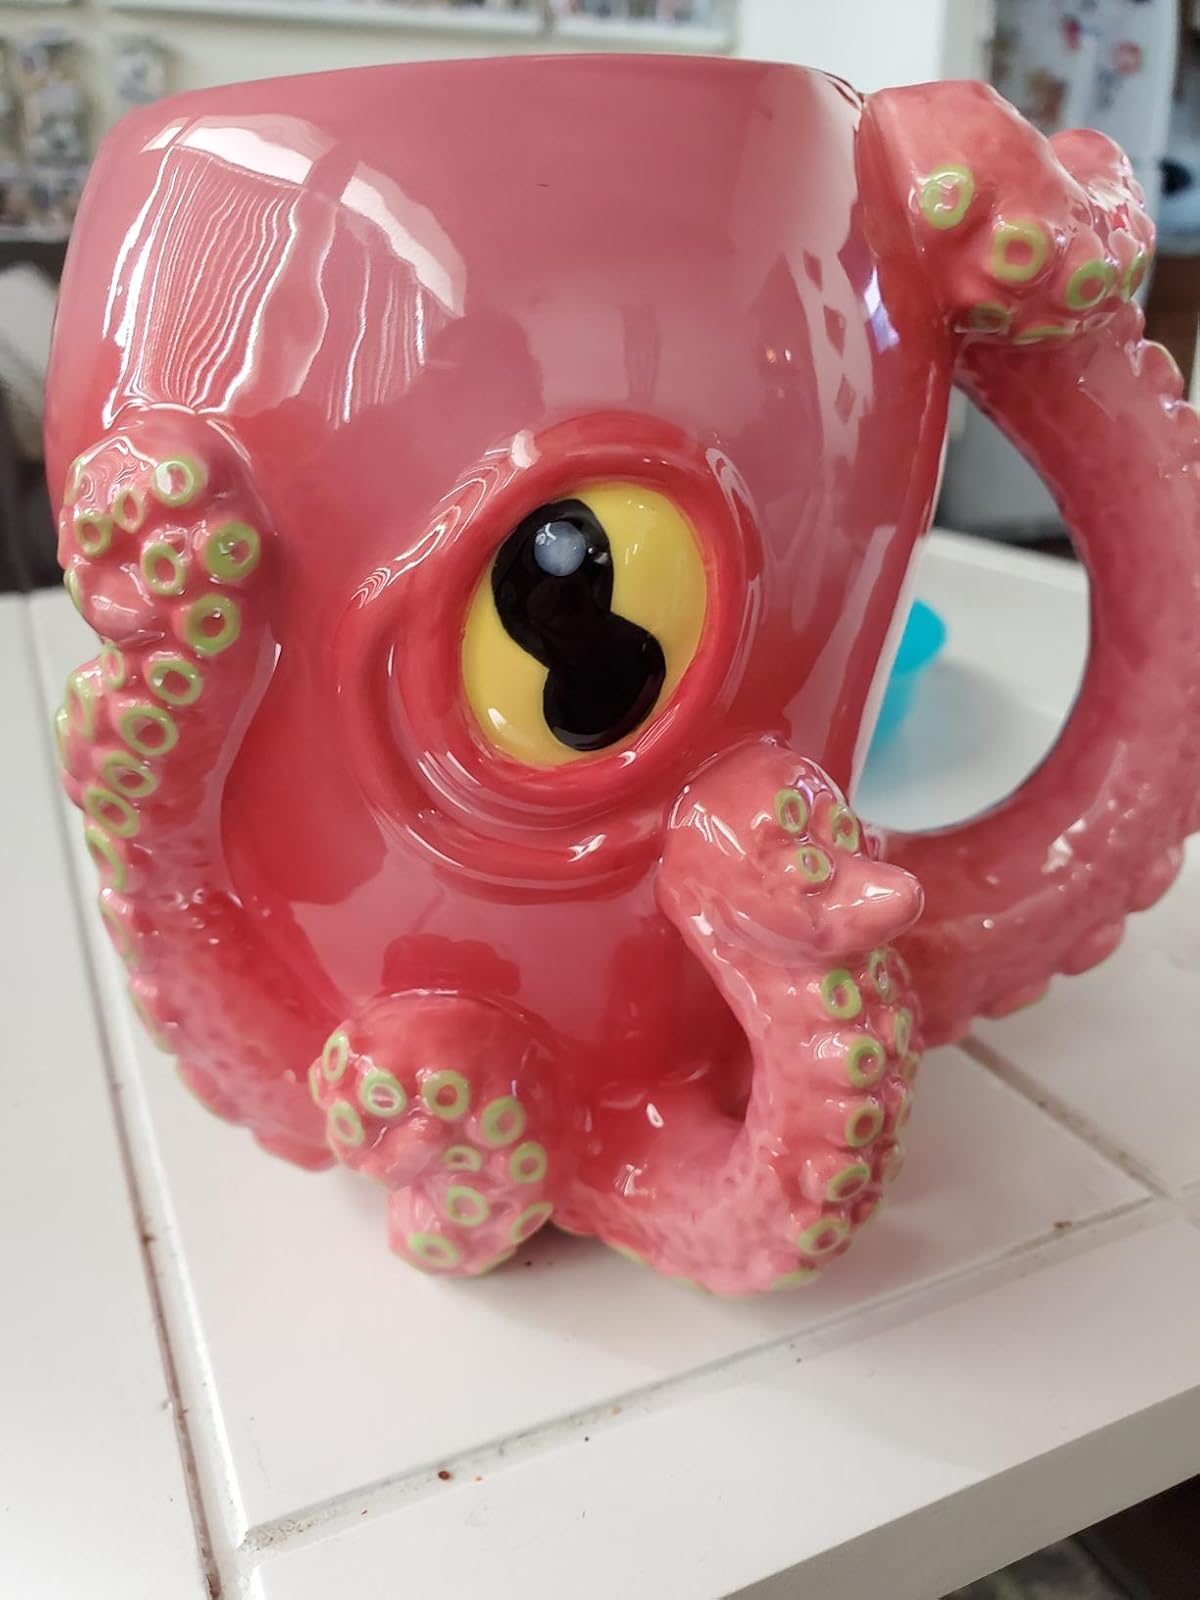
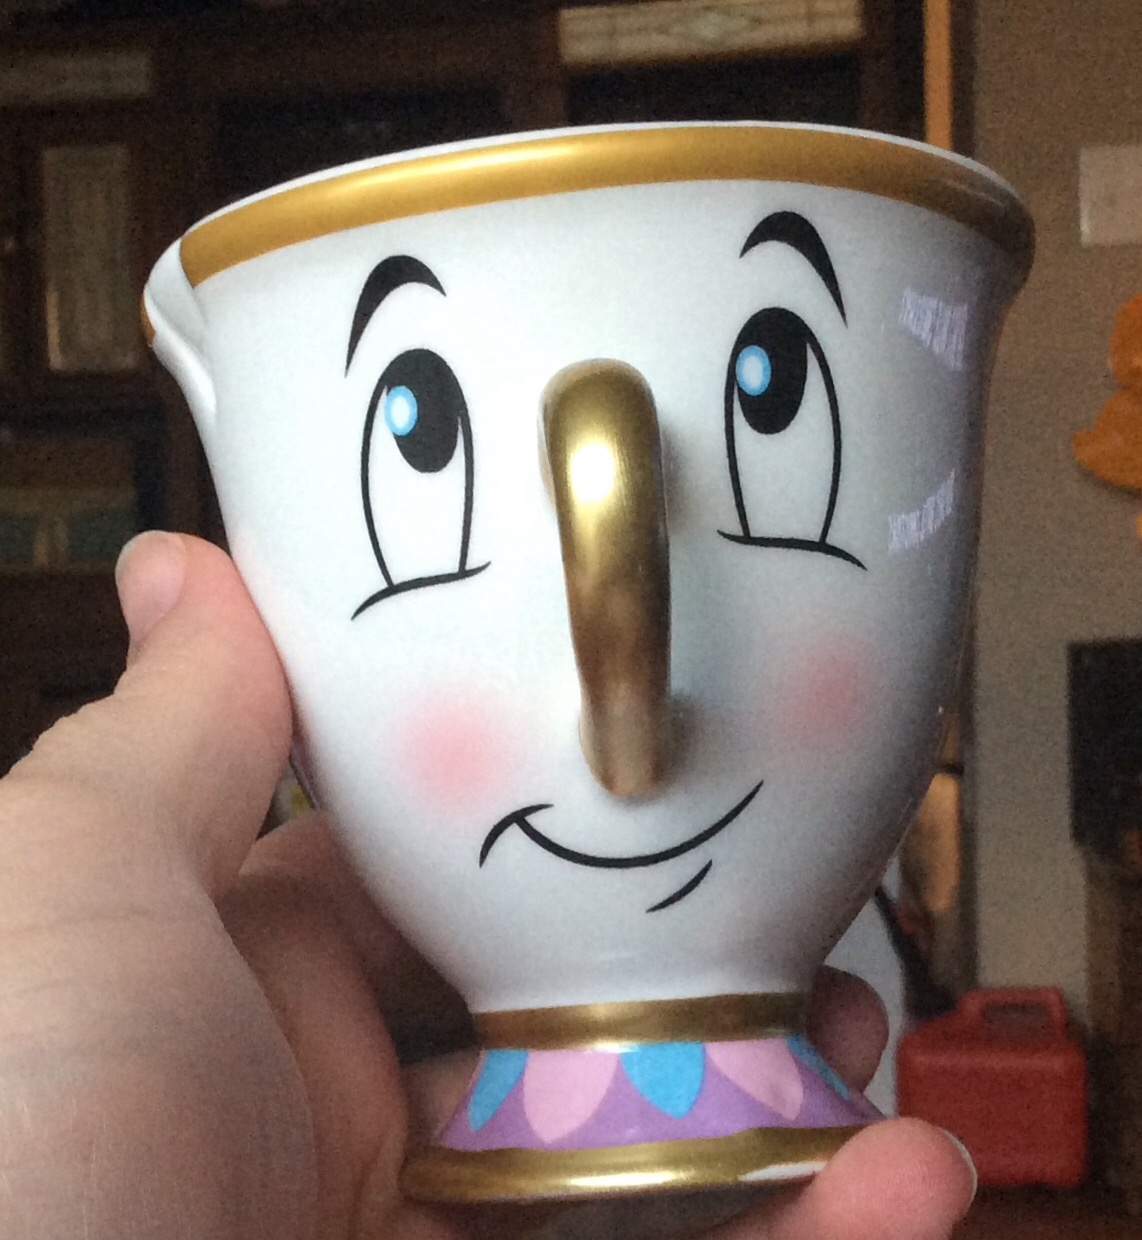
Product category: items_mug
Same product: no